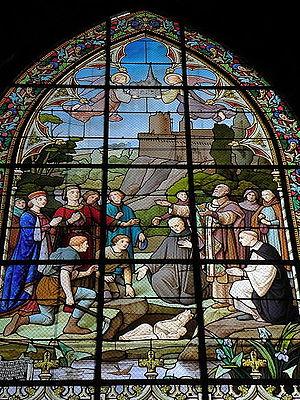
Invention de la statue de Notre-Dame-des-Marais aux XIIIe-XIVe siècles. Partie haute du vitrail de la légende de Notre-Dame-des-Marais de l'église Saint-Sulpice de Fougères (35).
L'église Saint-Sulpice de Fougères est une des églises paroissiales de Fougères, située au pied du château de Fougères, à l'extérieur des remparts de la ville. Élevée entre les douves du château et l'ancien cours du Nançon, dans le quartier médiéval des tanneurs, elle constitue le cœur du bourg-vieil, par opposition à l'église Saint-Léonard, sise dans le bourg-neuf qui se développa à partir du XIIᵉ siècle. Élément majeur du patrimoine fougerais, l'église Saint-Sulpice a fait l'objet d'une mesure de classement au titre des monuments historiques le 26 septembre 1910.